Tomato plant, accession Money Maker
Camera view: vertical (180 deg); turntable rotation: 210 degrees
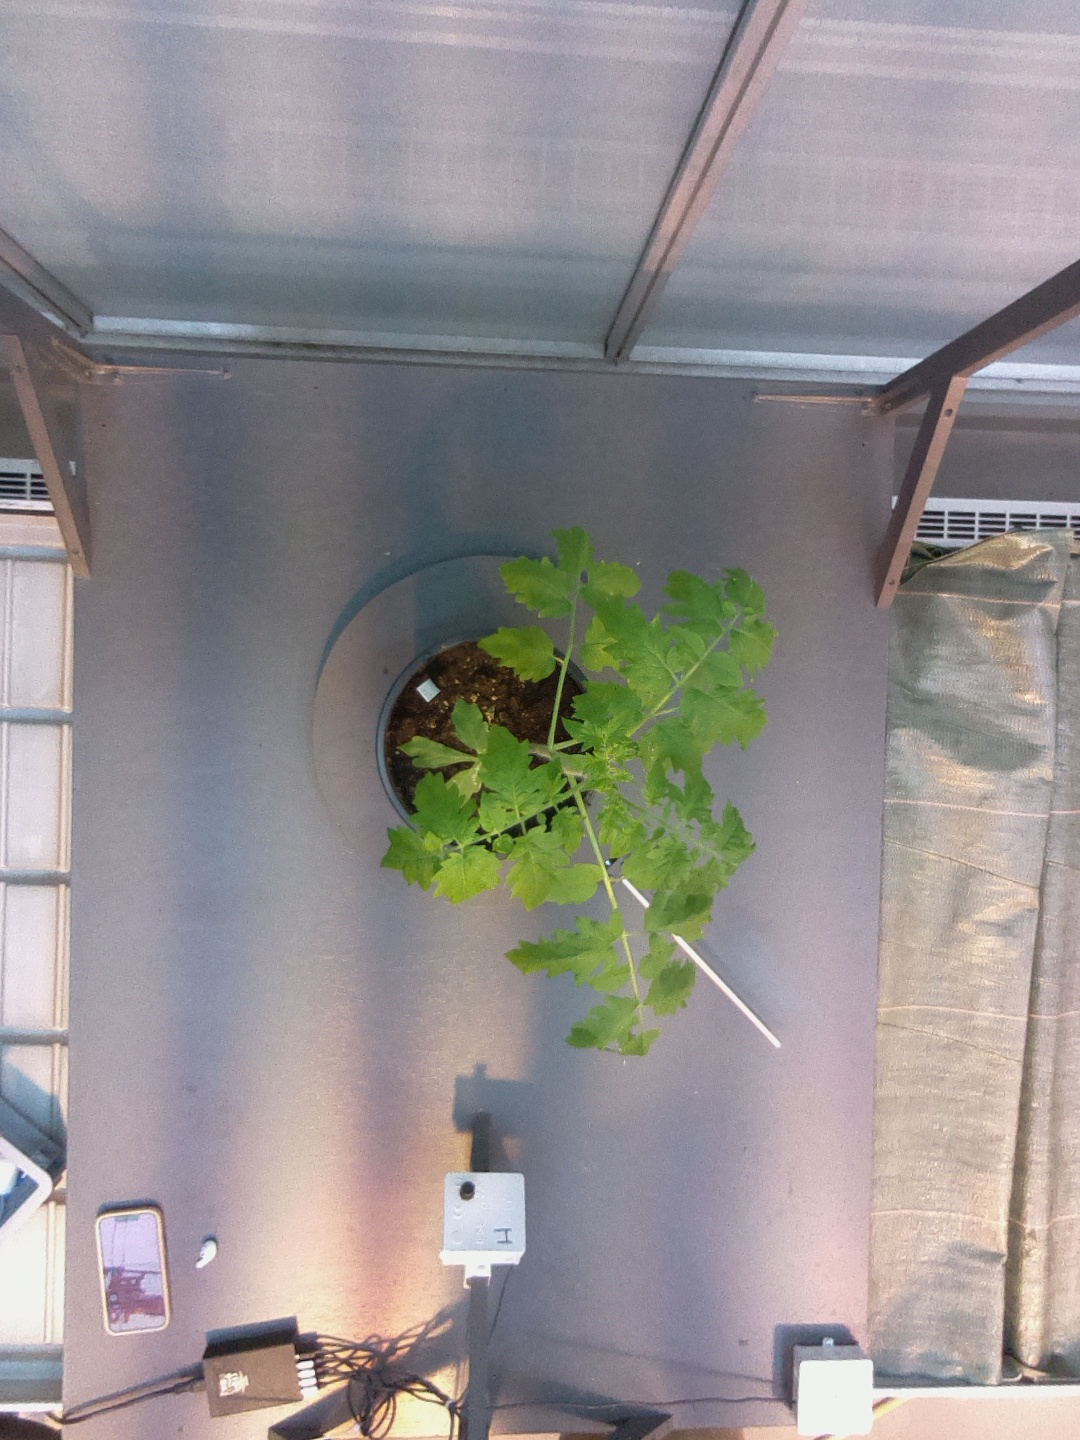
BBCH growth stage 13: 6 of true leaves visible